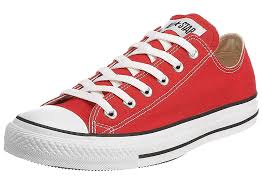
Label: Sneaker